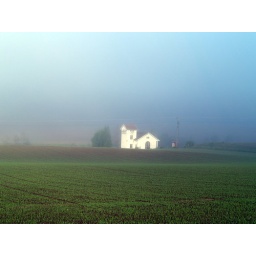
Catched this on my way to work. The building is a small water power plant in Arkhyttan, Sweden.